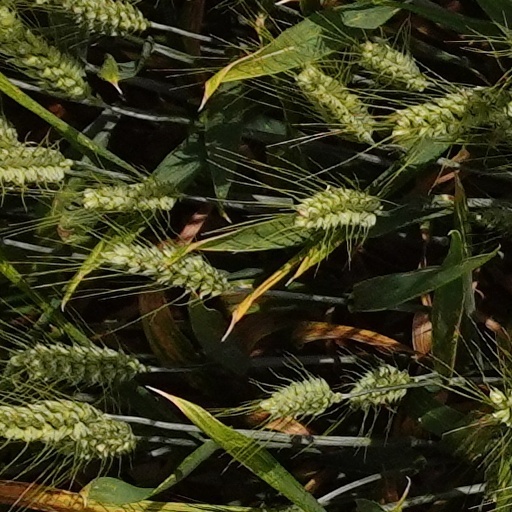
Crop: wheat